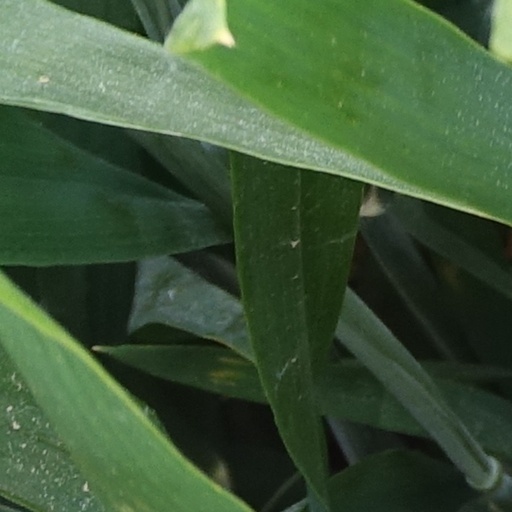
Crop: wheat